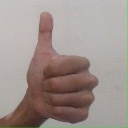
अक्षर: थ